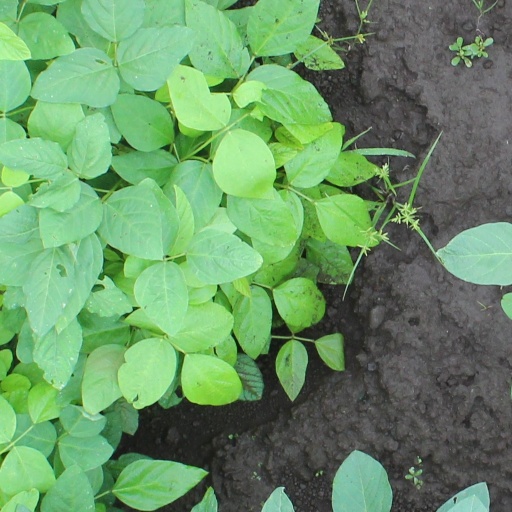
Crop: soybean